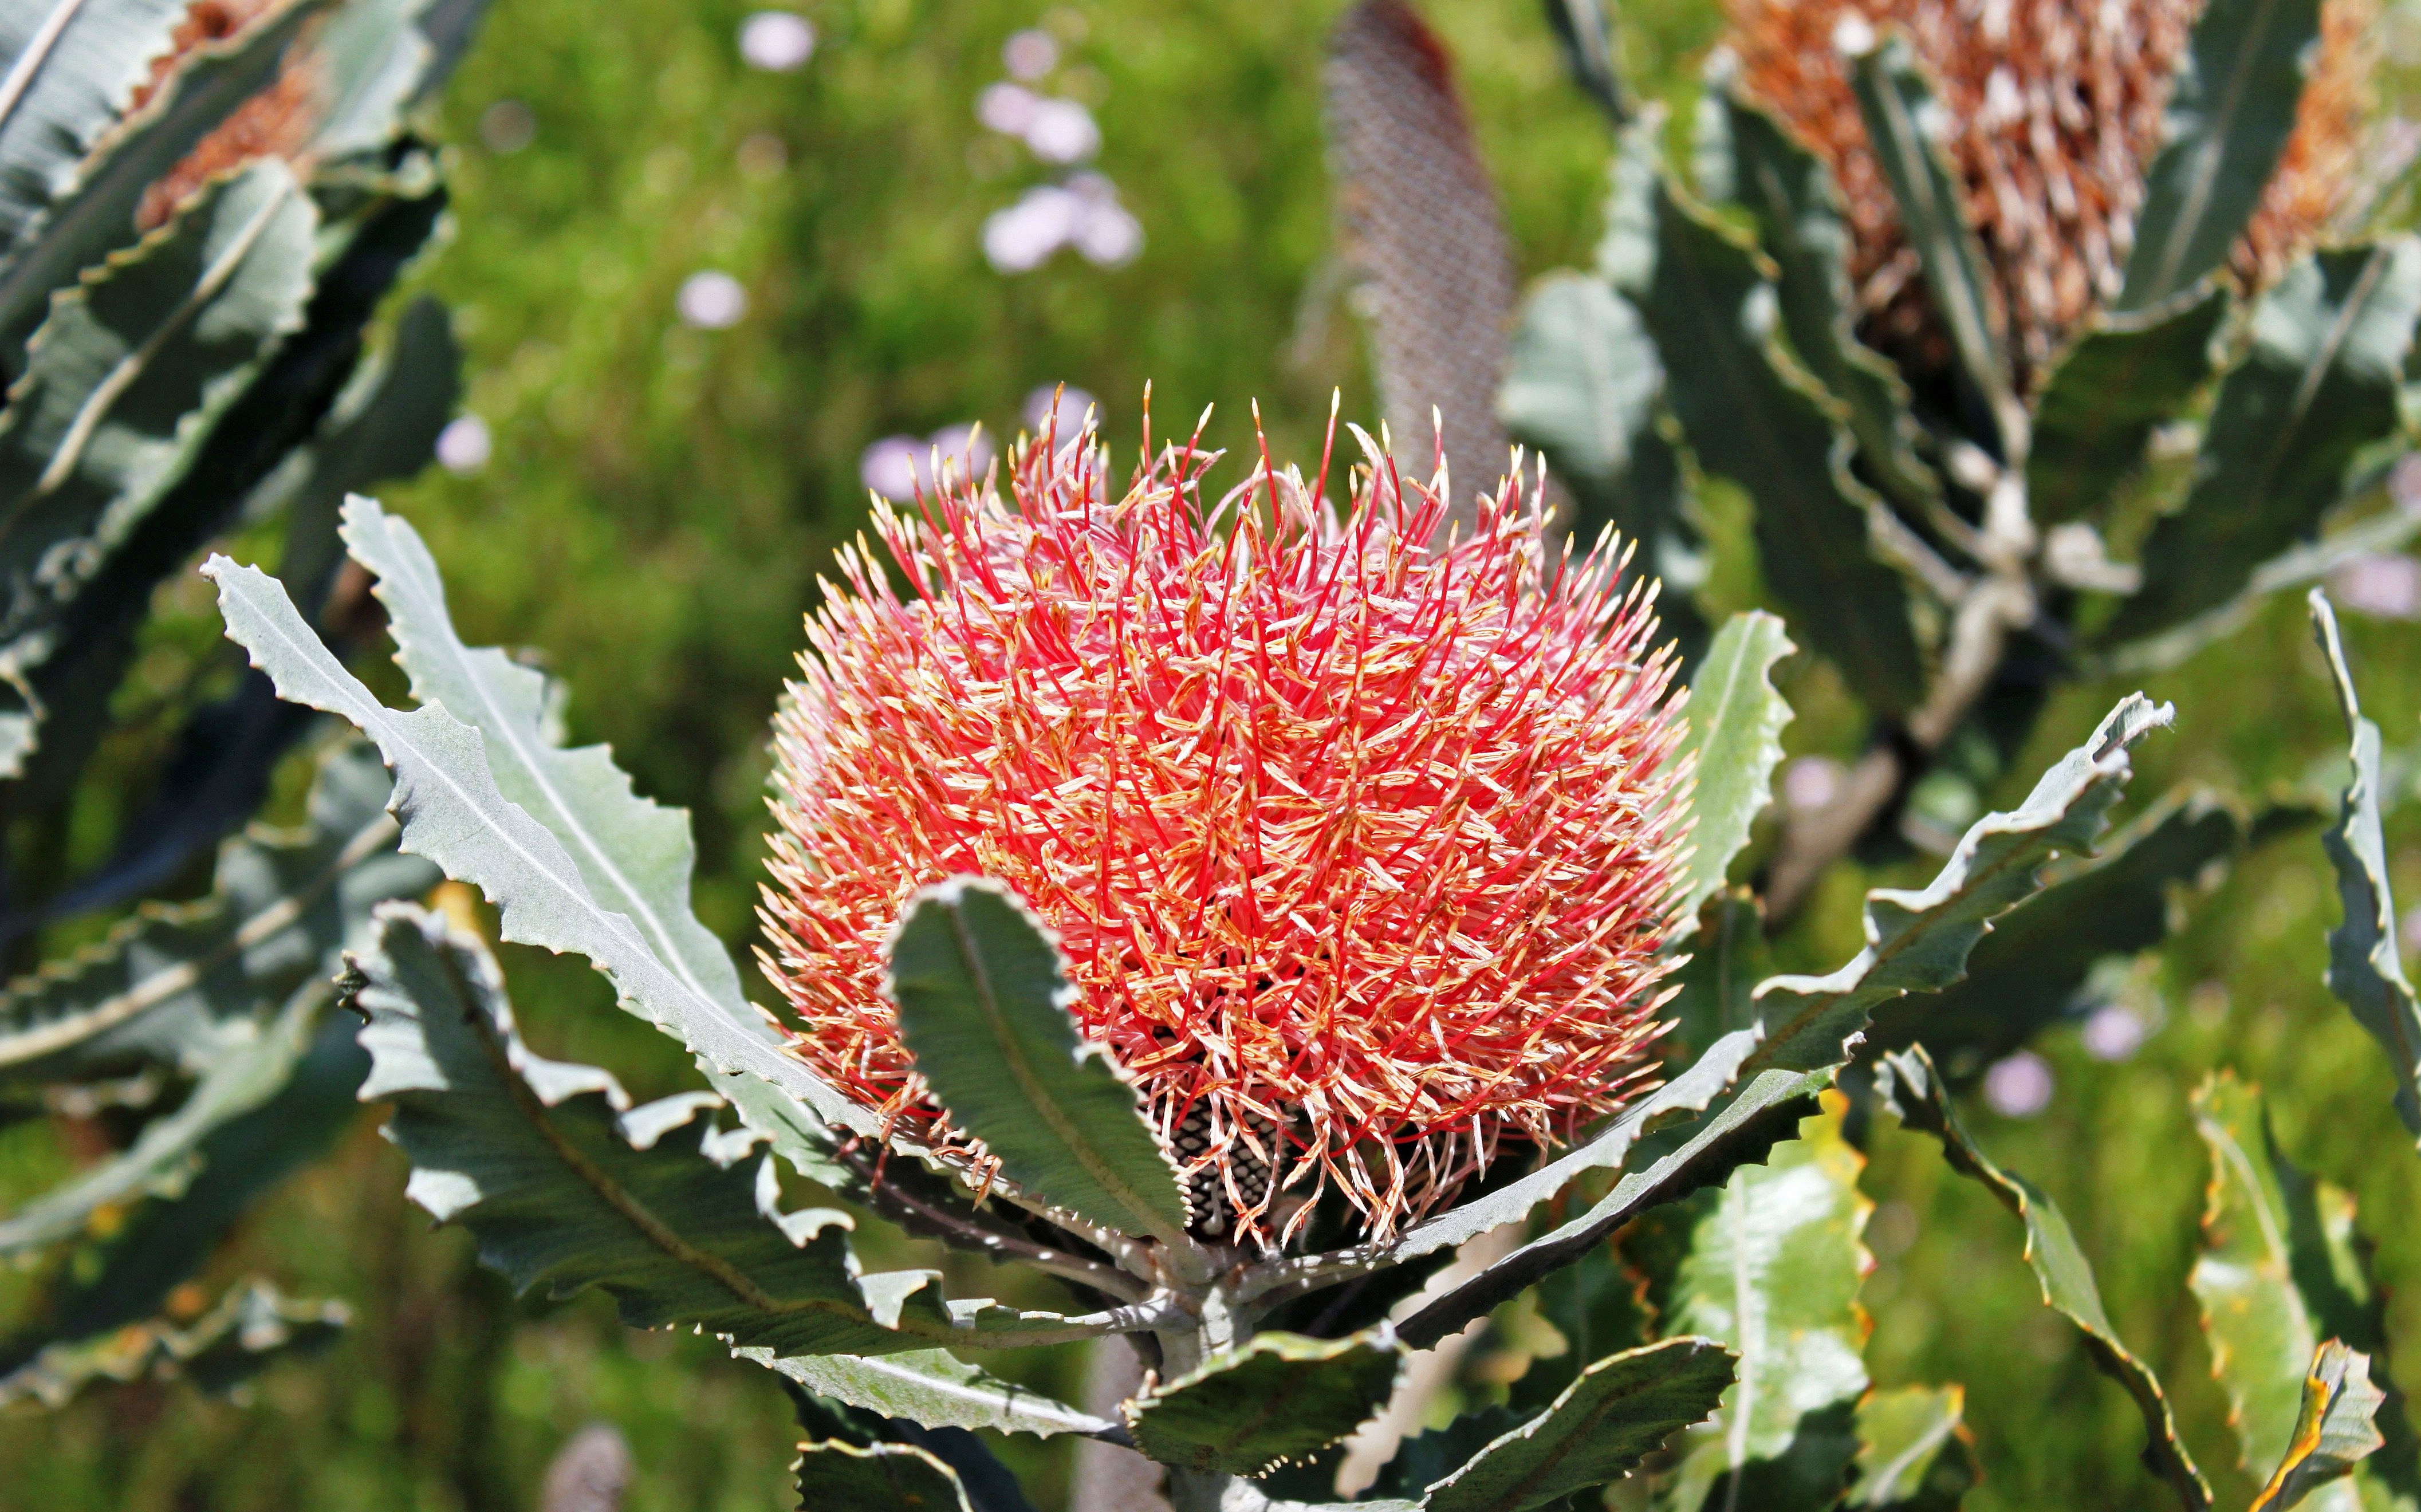
tree, blossom, plant, flower, bloom, red, produce, evergreen, botany, flora, wildflower, shrub, flowering plant, daisy family, land plant, proteales, protea family